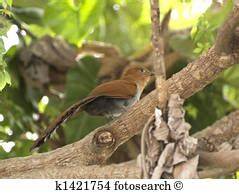
Label: scoiattolo